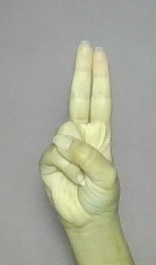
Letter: taa